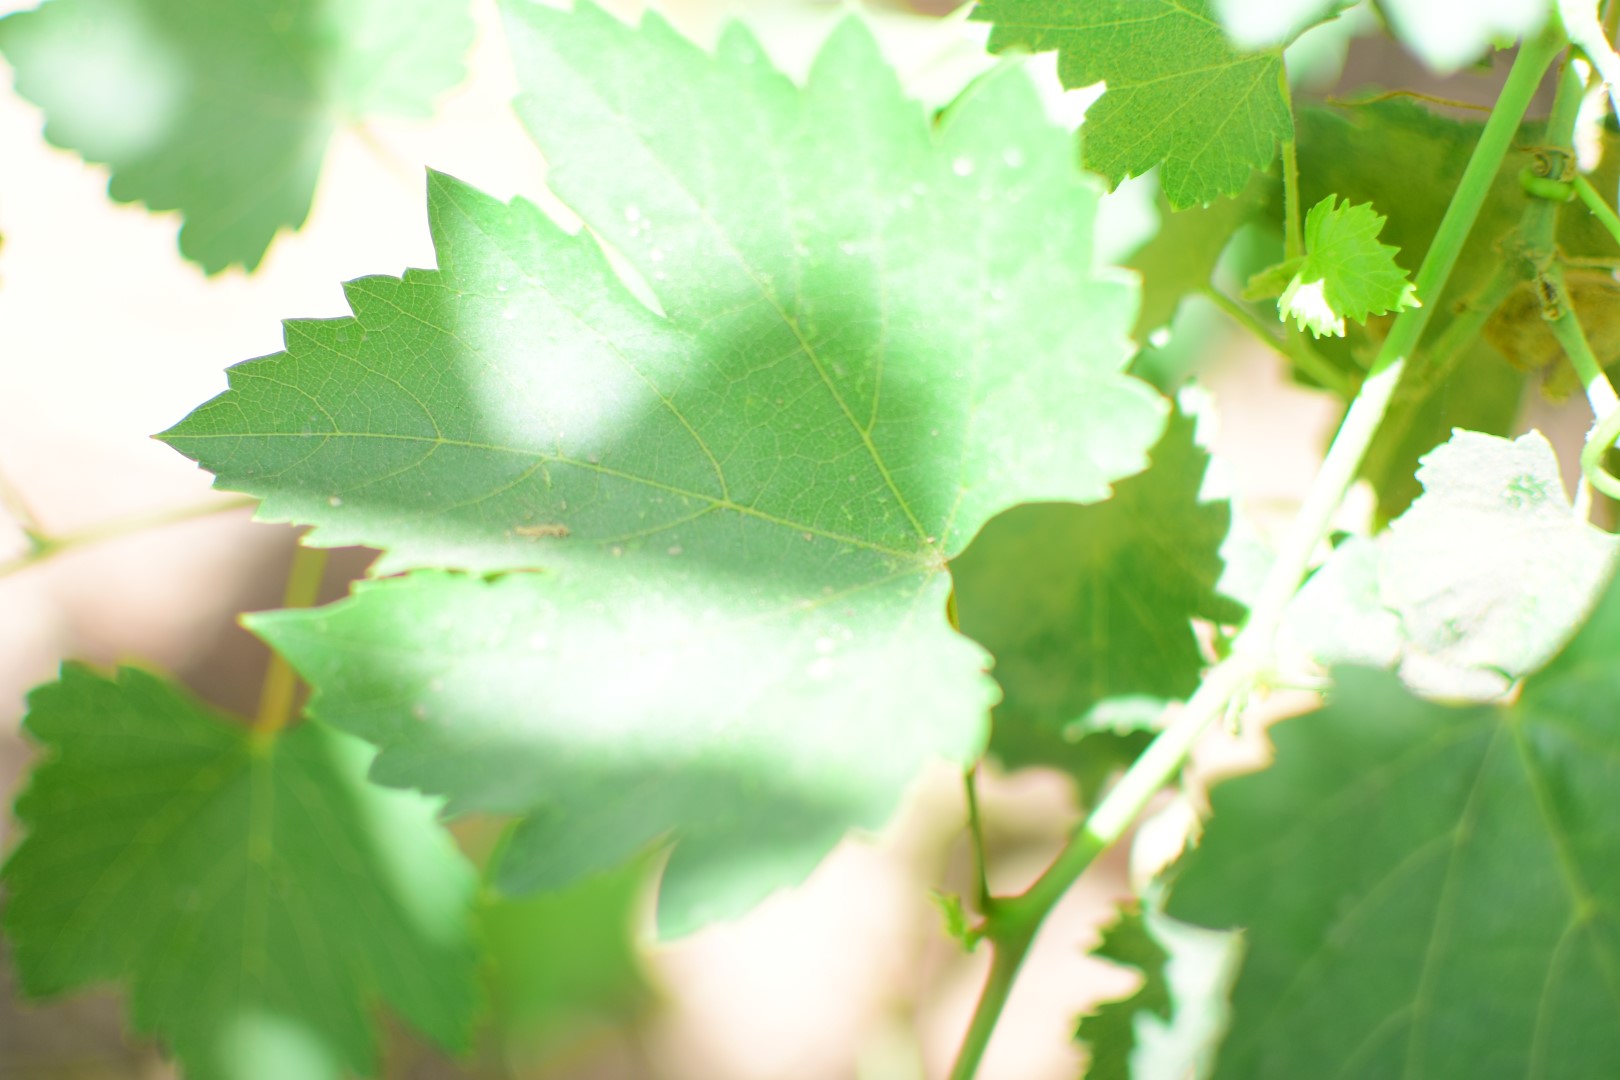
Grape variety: Frinsi